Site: brandenburg
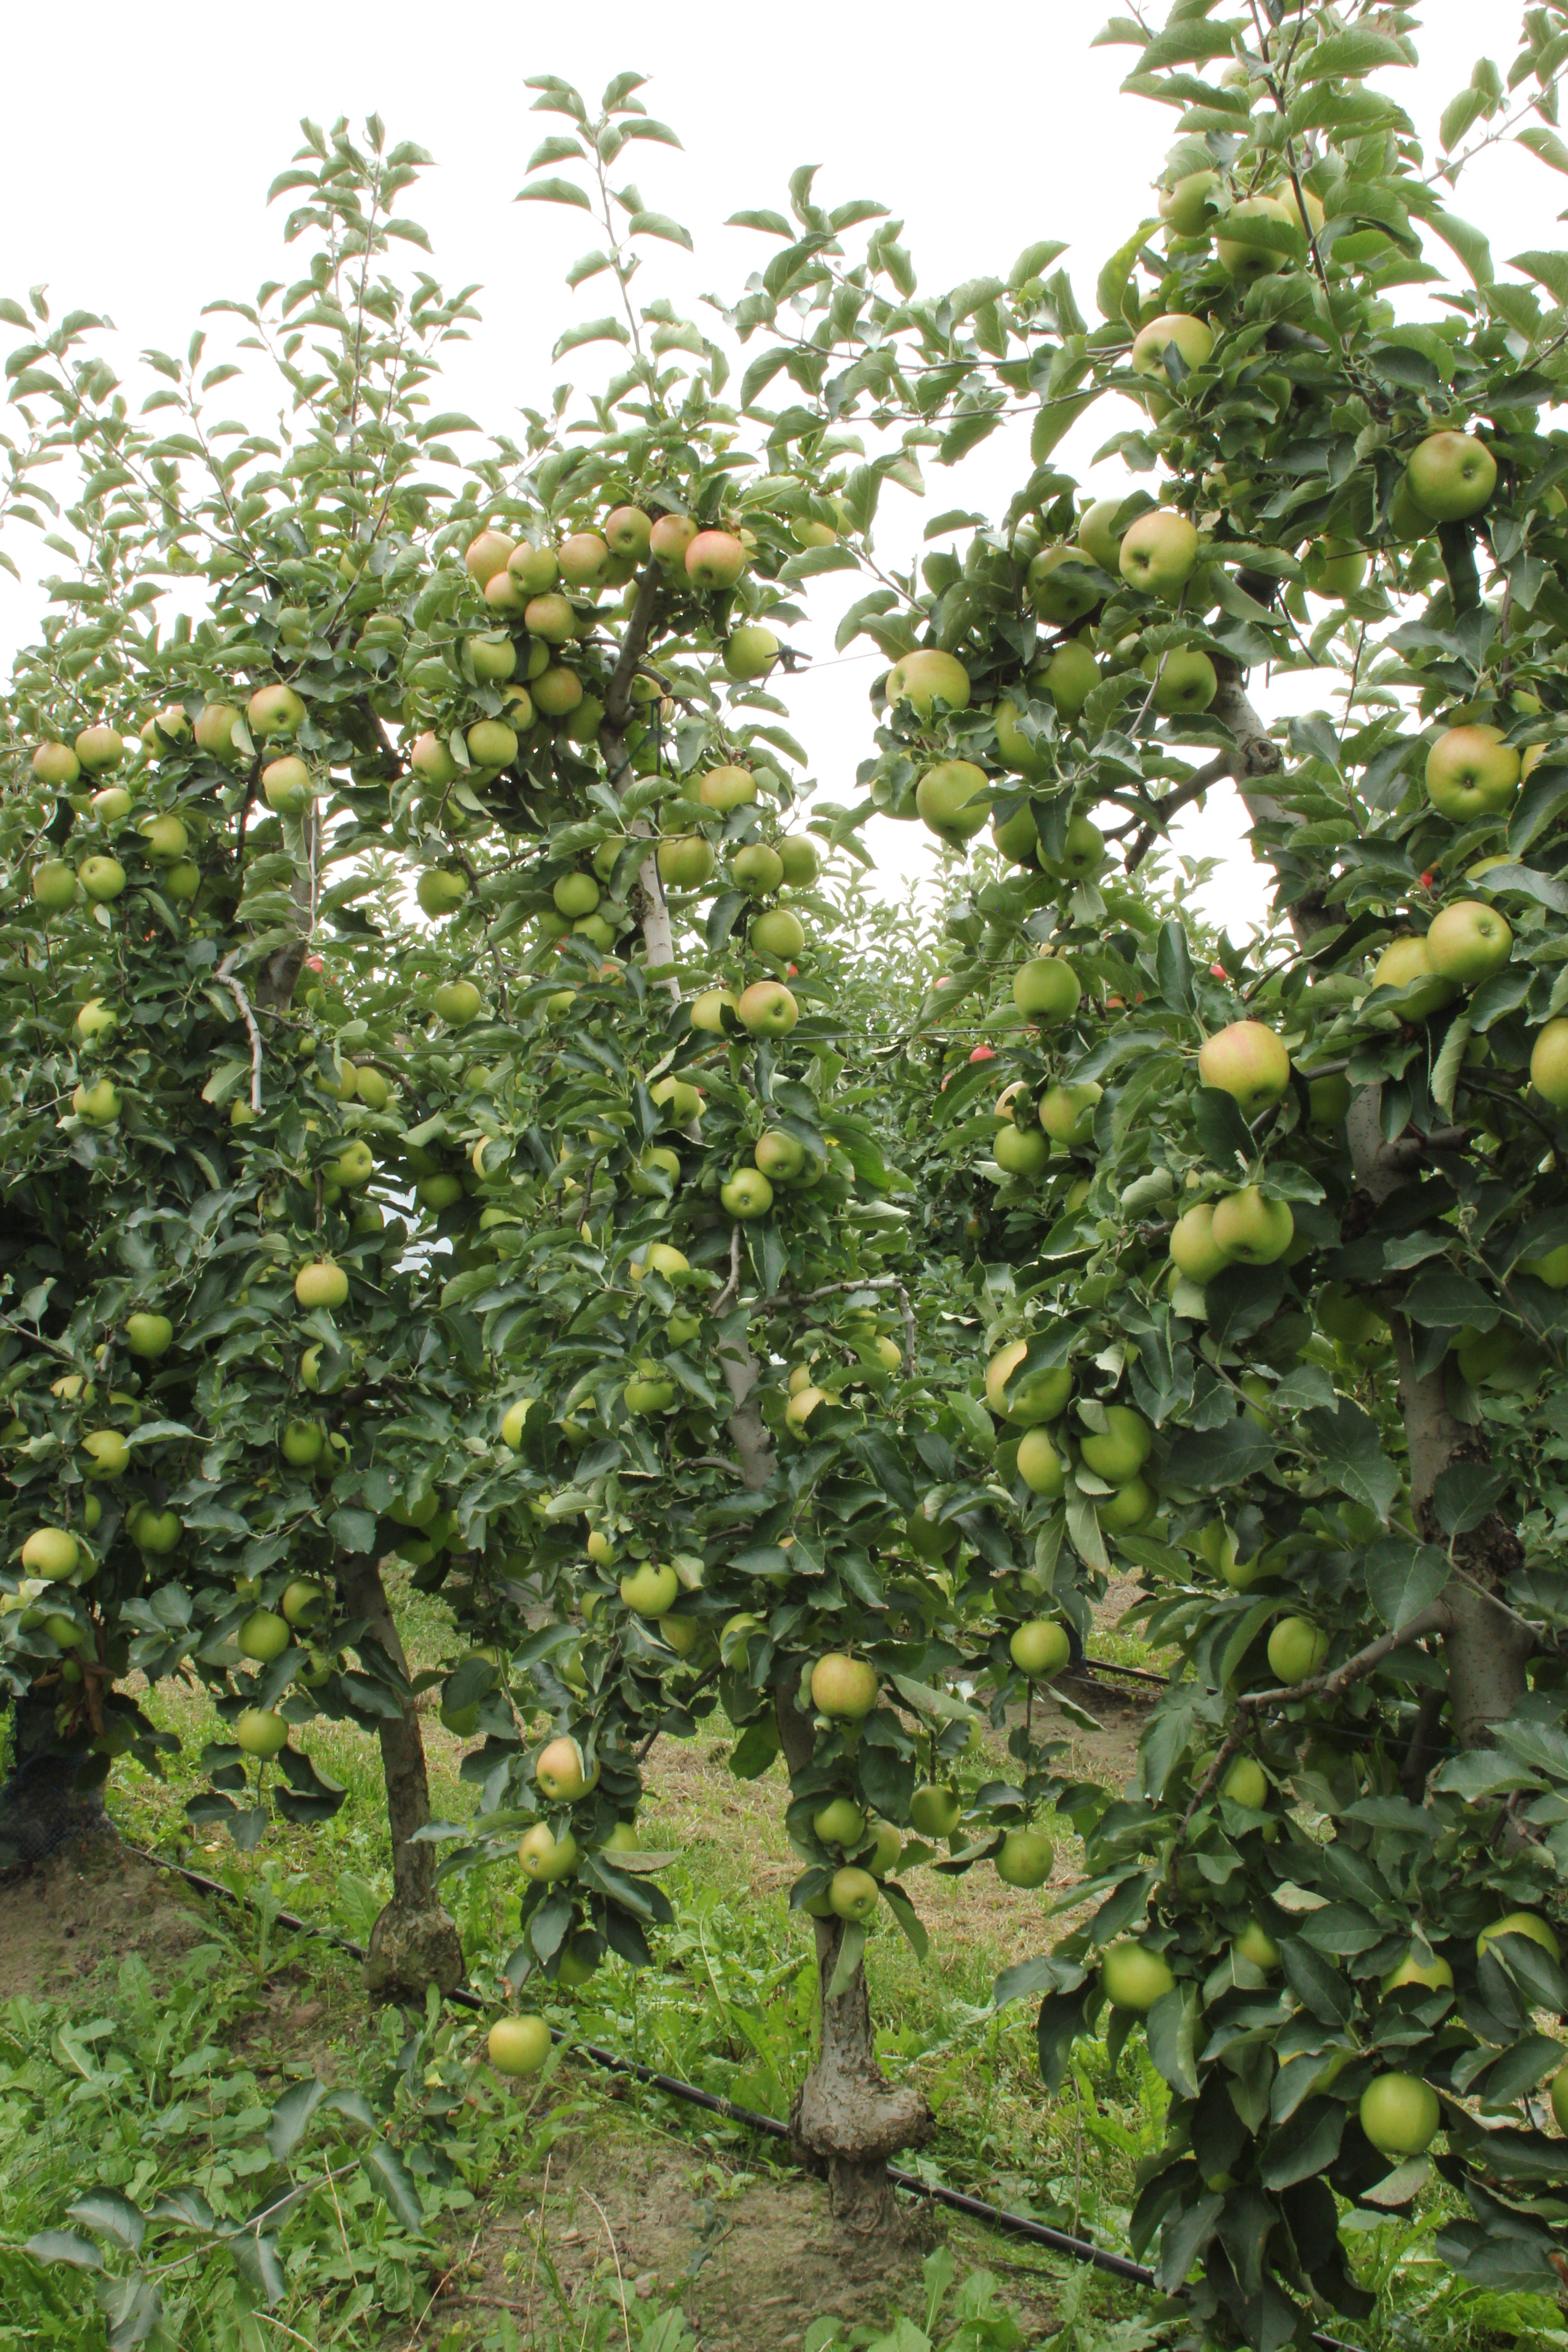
Growth stage (BBCH 87): Maturity of fruit and seed